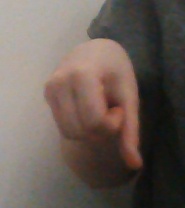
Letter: waw